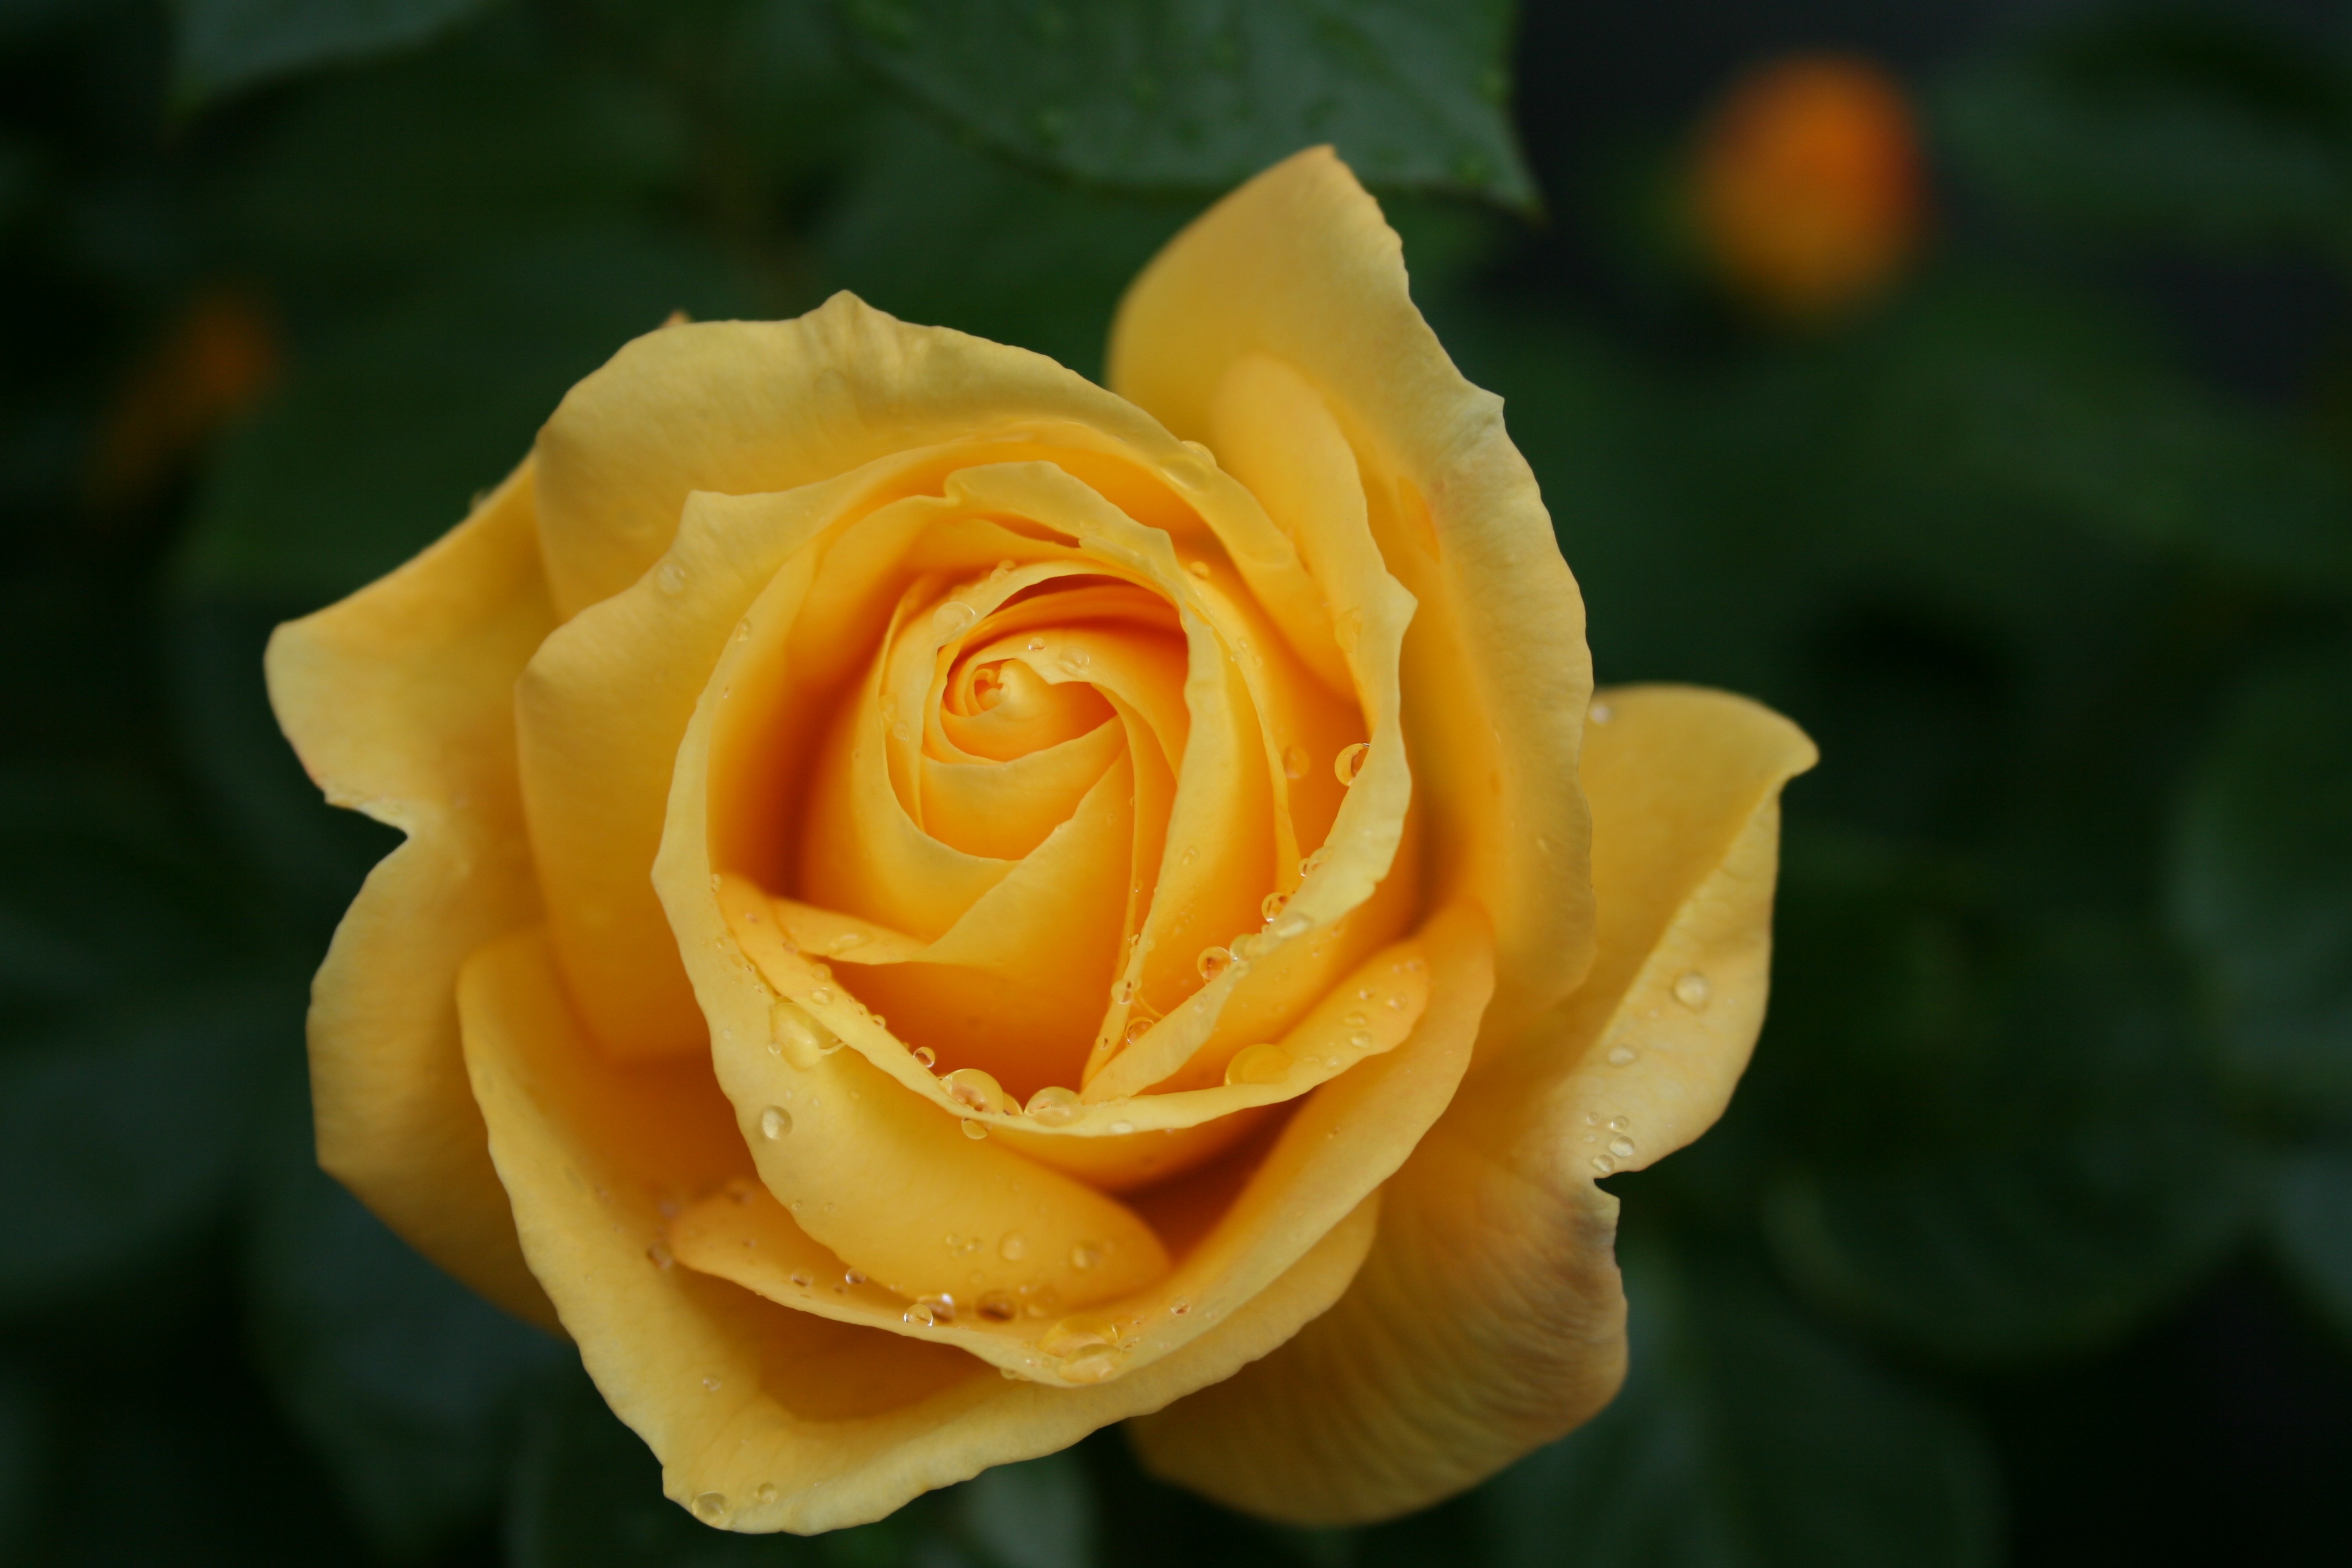
blossom, dew, plant, flower, petal, bloom, rose, yellow, flora, drip, close up, floribunda, rose bloom, macro photography, beaded, flowering plant, garden roses, rose family, plant stem, land plant, rose order, austrian briar